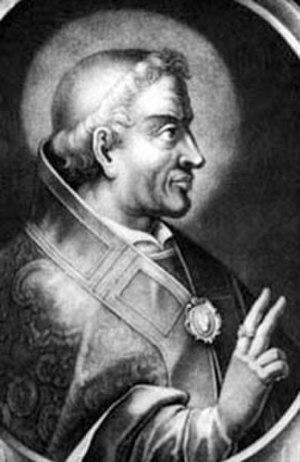
L’affaire dite des Trois Chapitres s’inscrit dans les efforts de Justinien pour réconcilier sur le plan religieux les parties orientale et occidentale de son empire en les persuadant que les décisions du concile de Chalcédoine étaient conformes à la christologie de l’école d’Alexandrie. En 544, il publia un édit en trois chapitres, le premier condamnant Théodore de Mopsueste, les deux autres condamnant les écrits jugés pro-nestoriens de Théodoret de Cyr et la lettre adressée par l’évêque d’Édesse, Ibas, à Mari. Cet édit n’eut d’autre résultat que de mécontenter à la fois Rome, les milieux chalcédoniens et les monophysites. Devant l’échec de ses tentatives de persuasion, Justinien convoqua un concile œcuménique qui, sous la pression de l’empereur, finit par condamner les Trois Chapitres. Toutefois, les décisions du concile provoquèrent une grande hostilité dans les provinces que Justinien venait de reconquérir alors que les monophysites, plus divisés que jamais, campaient sur leurs positions.